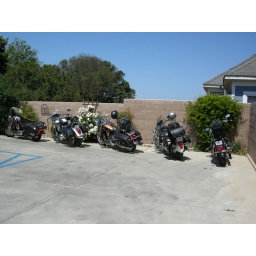
Kool breeze from the ocean kept the bikes cool even under the sun.